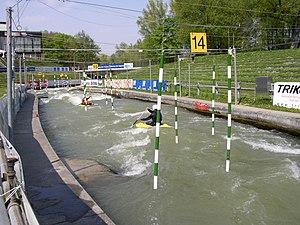
L'Eiskanal est un plan d'eau vive artificiel situé à Augsbourg en Allemagne, construit pour les compétitions de canoë-kayak des Jeux olympiques d'été de 1972 à Munich.